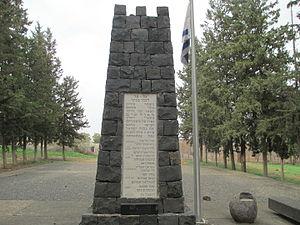
Mishmar-Hayarden est un moshav situé dans le Doigt de Galilée.